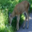
Label: deer